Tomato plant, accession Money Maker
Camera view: bottom (45 deg); turntable rotation: 270 degrees
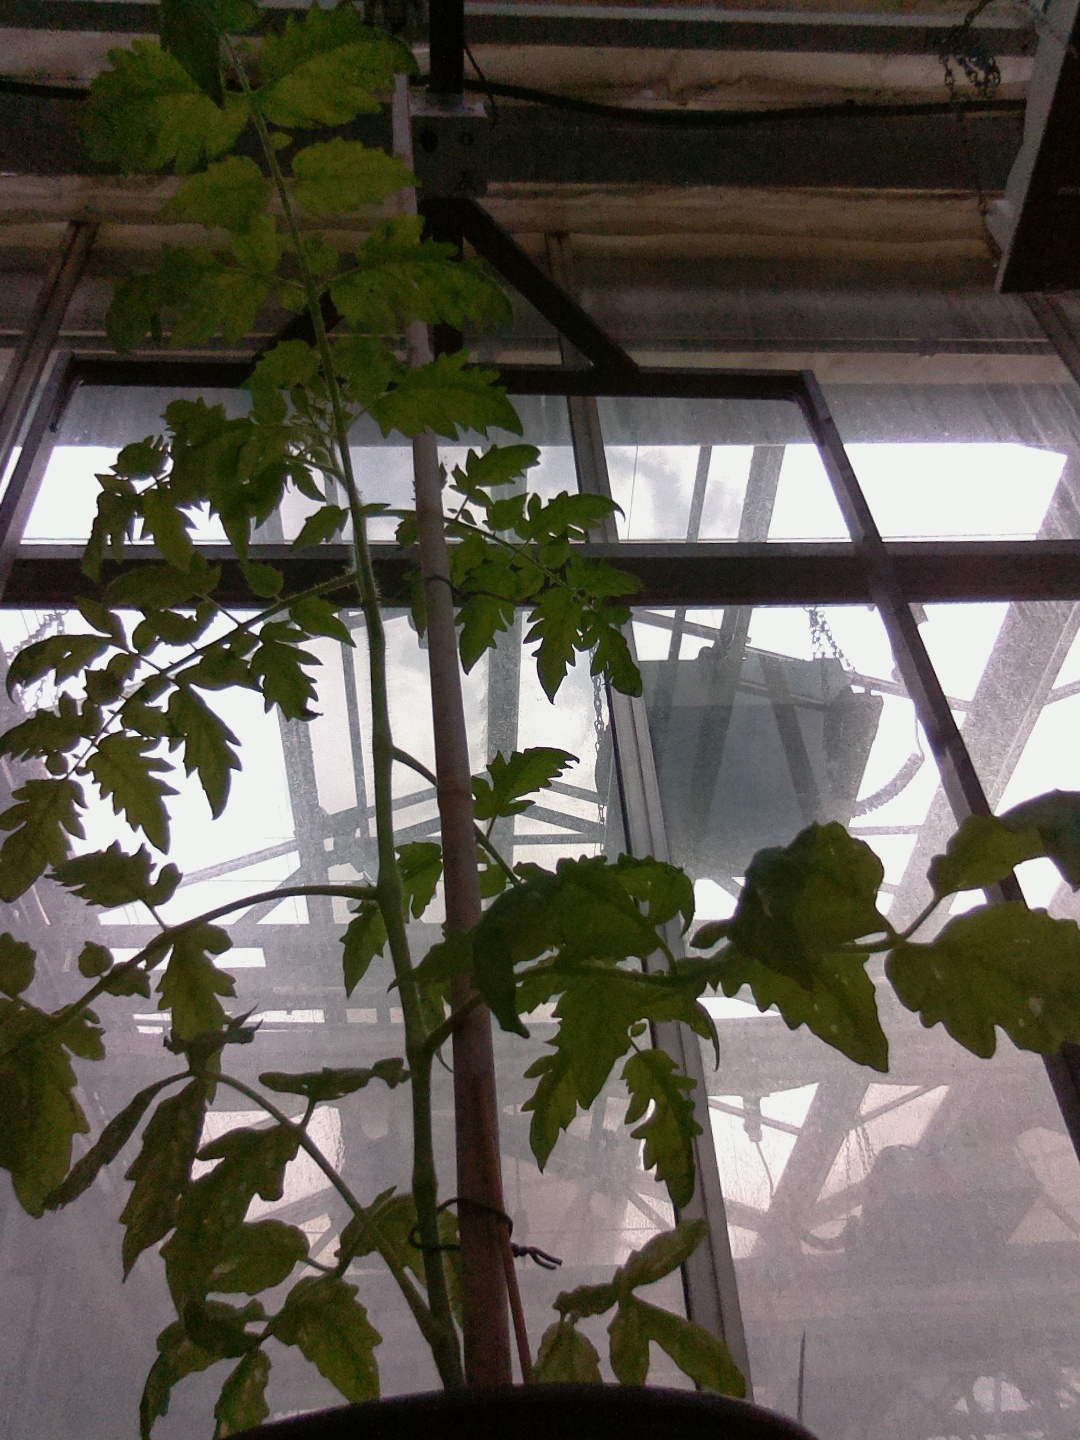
BBCH growth stage 15: 10 of true leaves visible